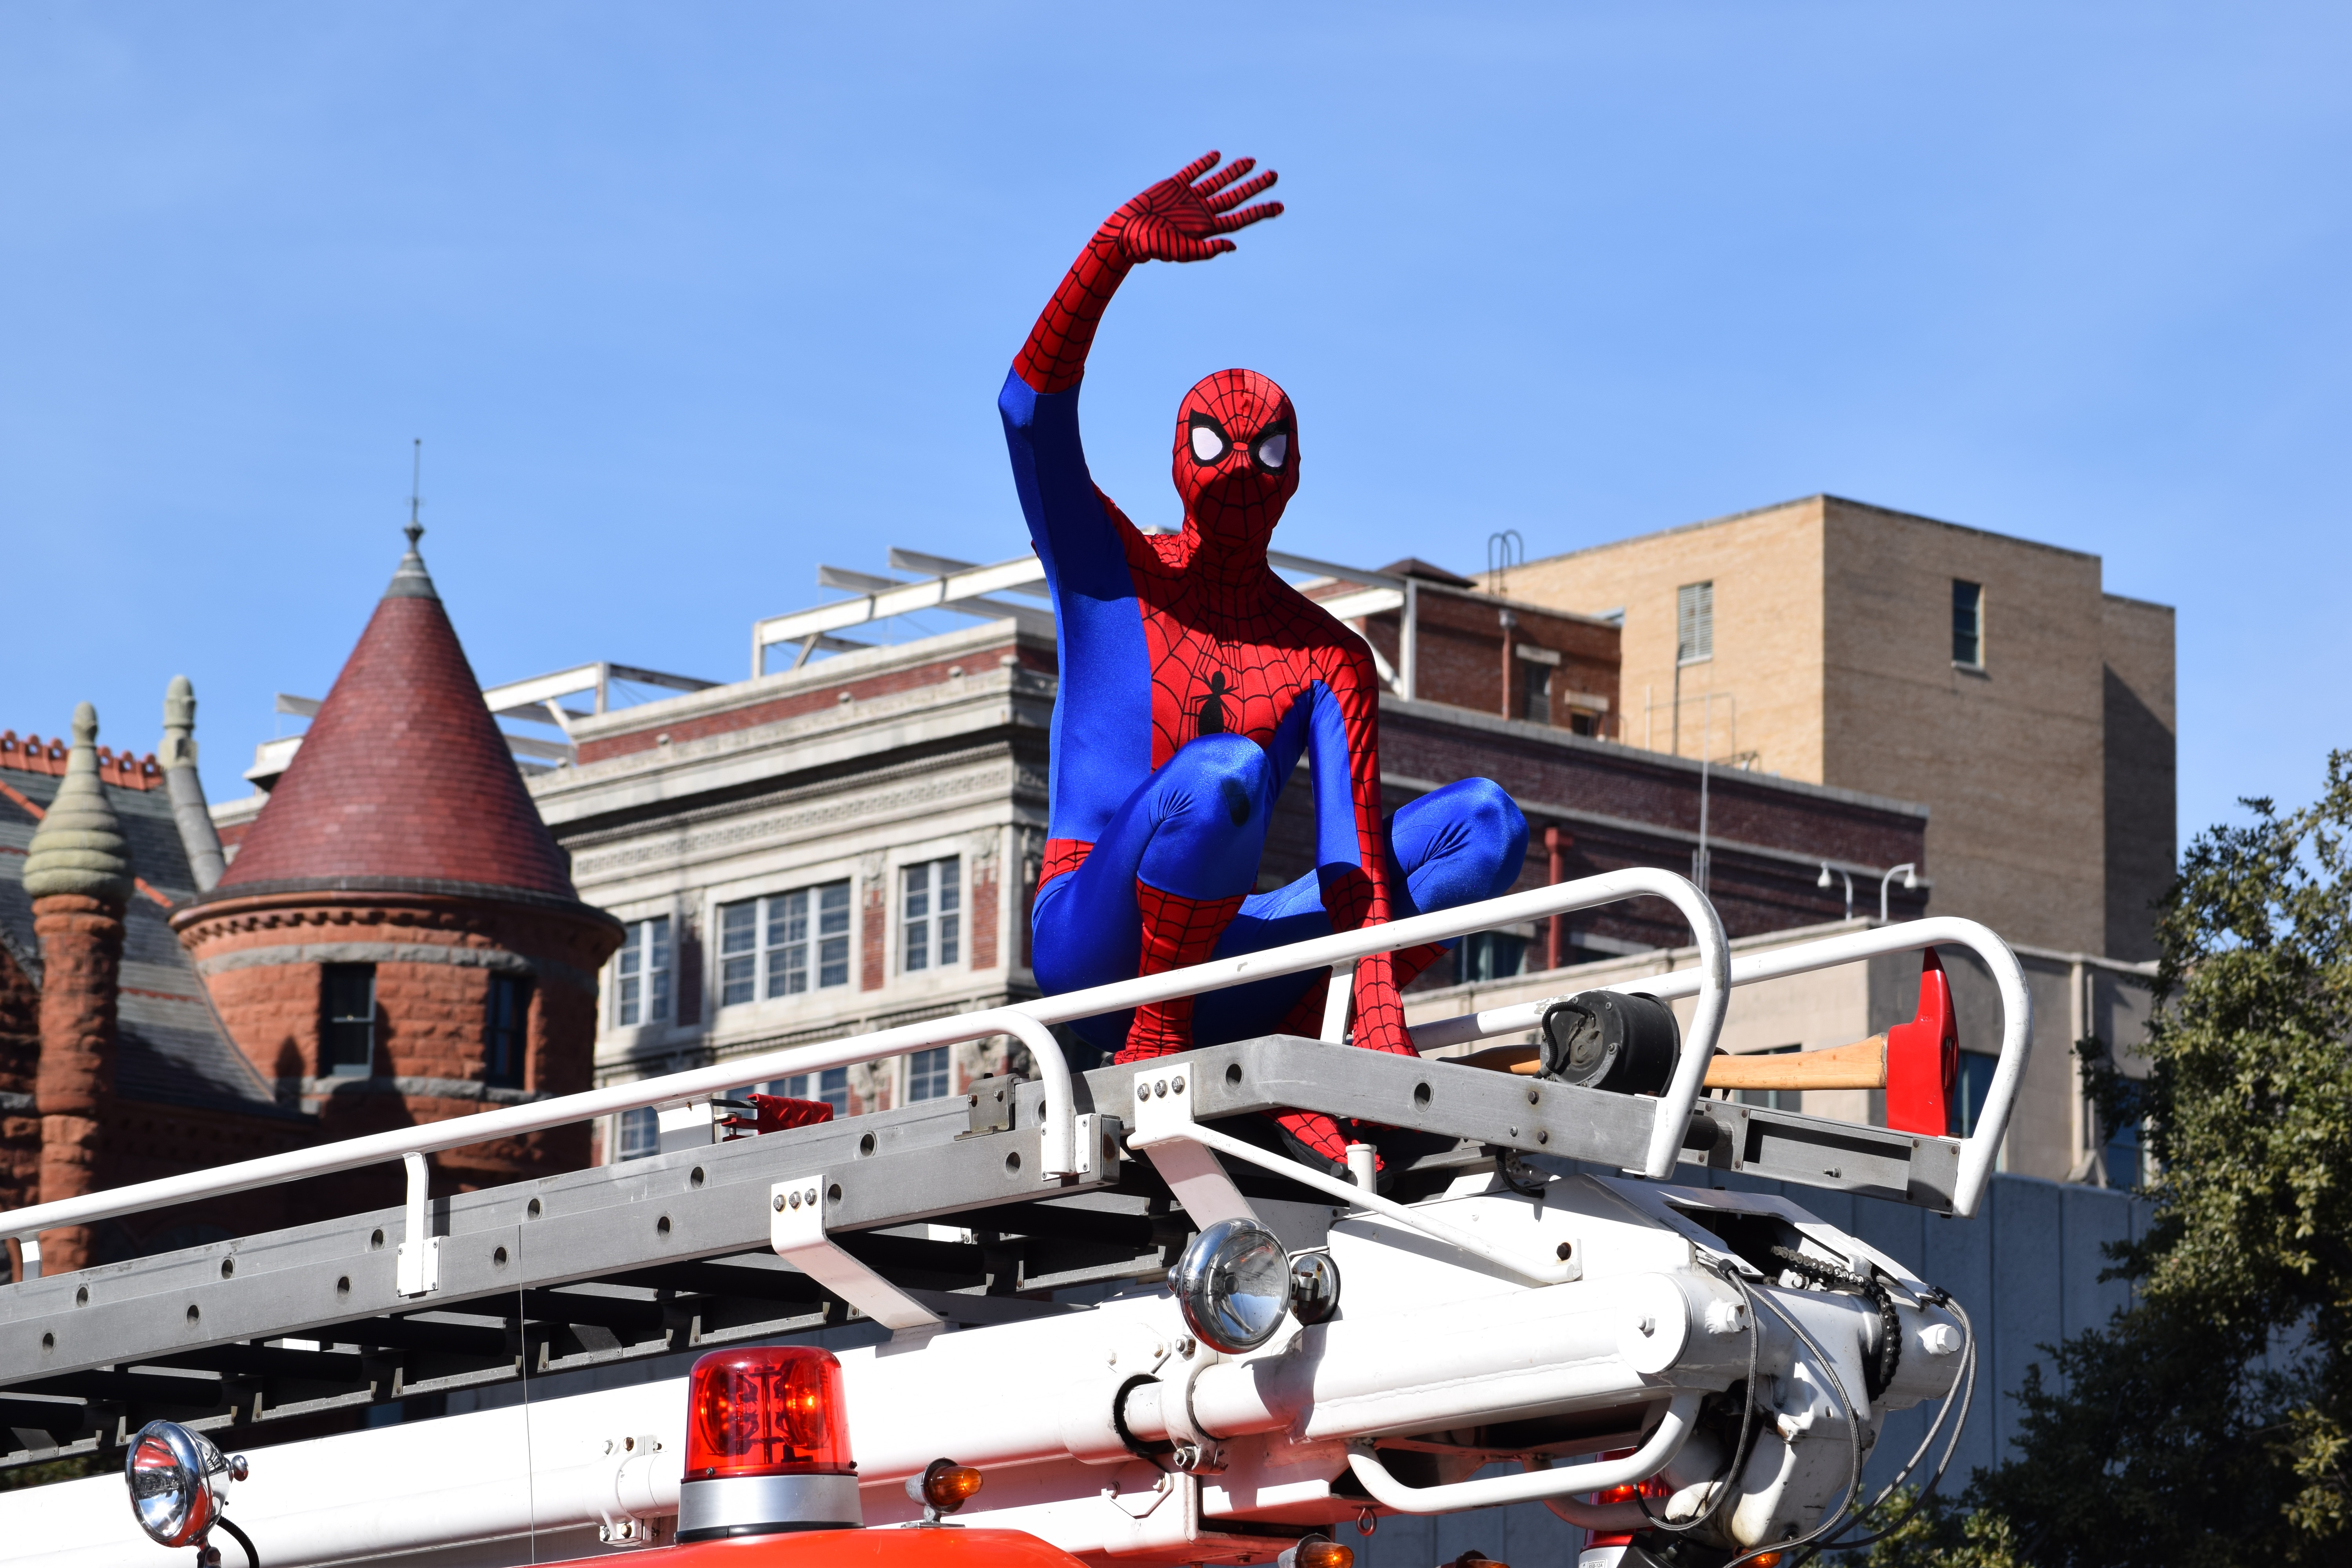
vehicle, toy, parade, superhero, spider man, super hero